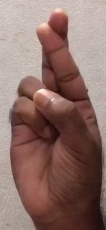
ASL sign: R